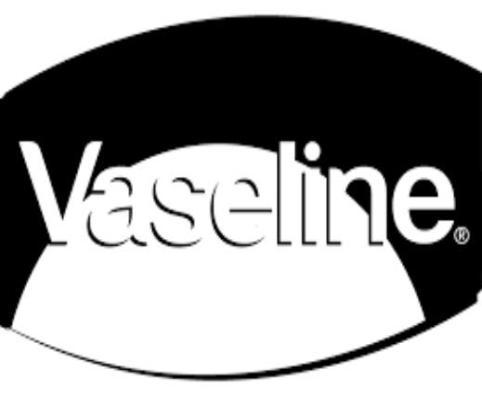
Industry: Necessities